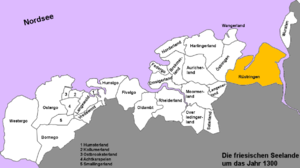
Rüstringen
Rüstringens beliggenhed vist med orange.
Rüstringen var i middelalderen et frisisk landskab, som i dag svarer til Butjadingen, områder som nu er under vand og udgøres af havbugten Jadebusen samt områder i Jeverland i Østfrisland.